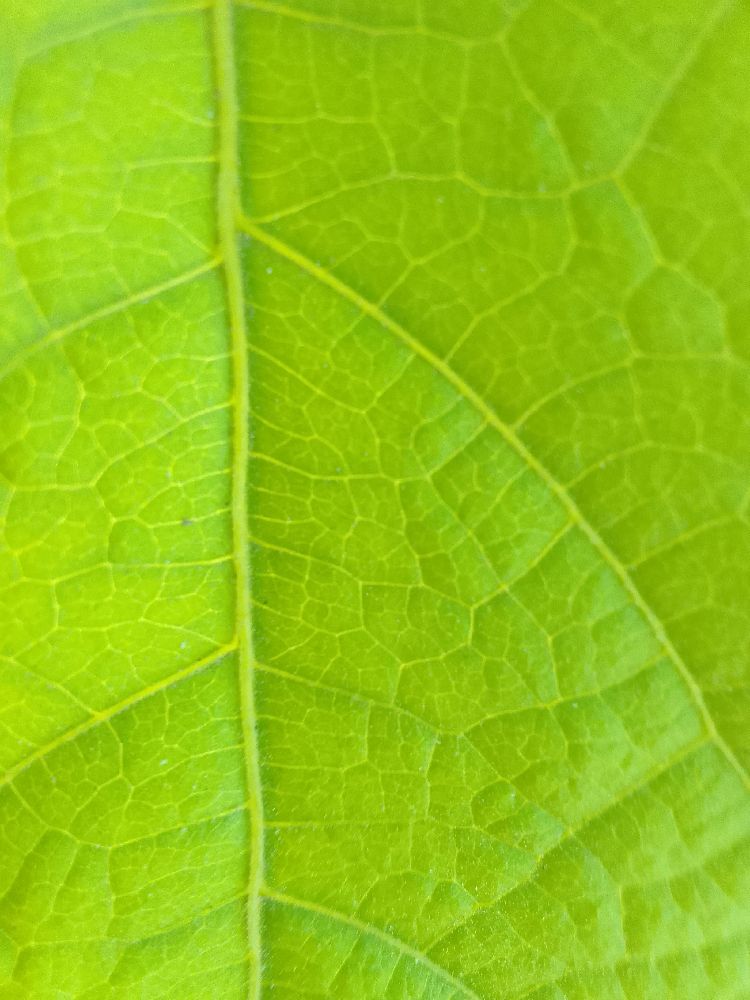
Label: healthy